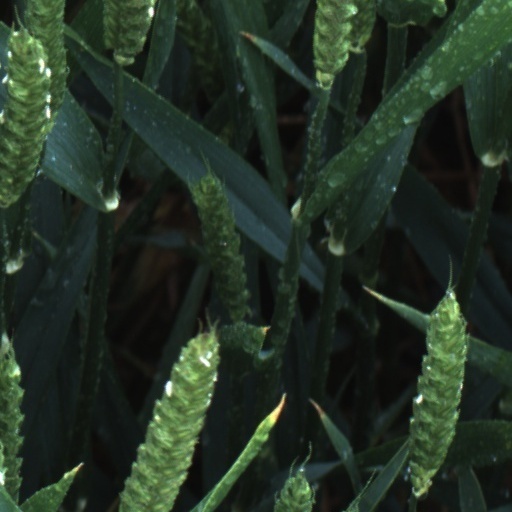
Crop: wheat